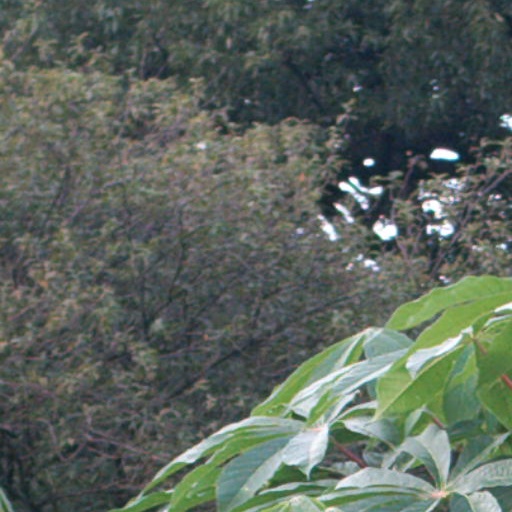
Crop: cassava